1972 in music

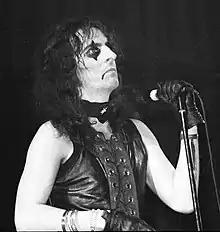
Alice Cooper in 1972

The following songs achieved the highest chart positions